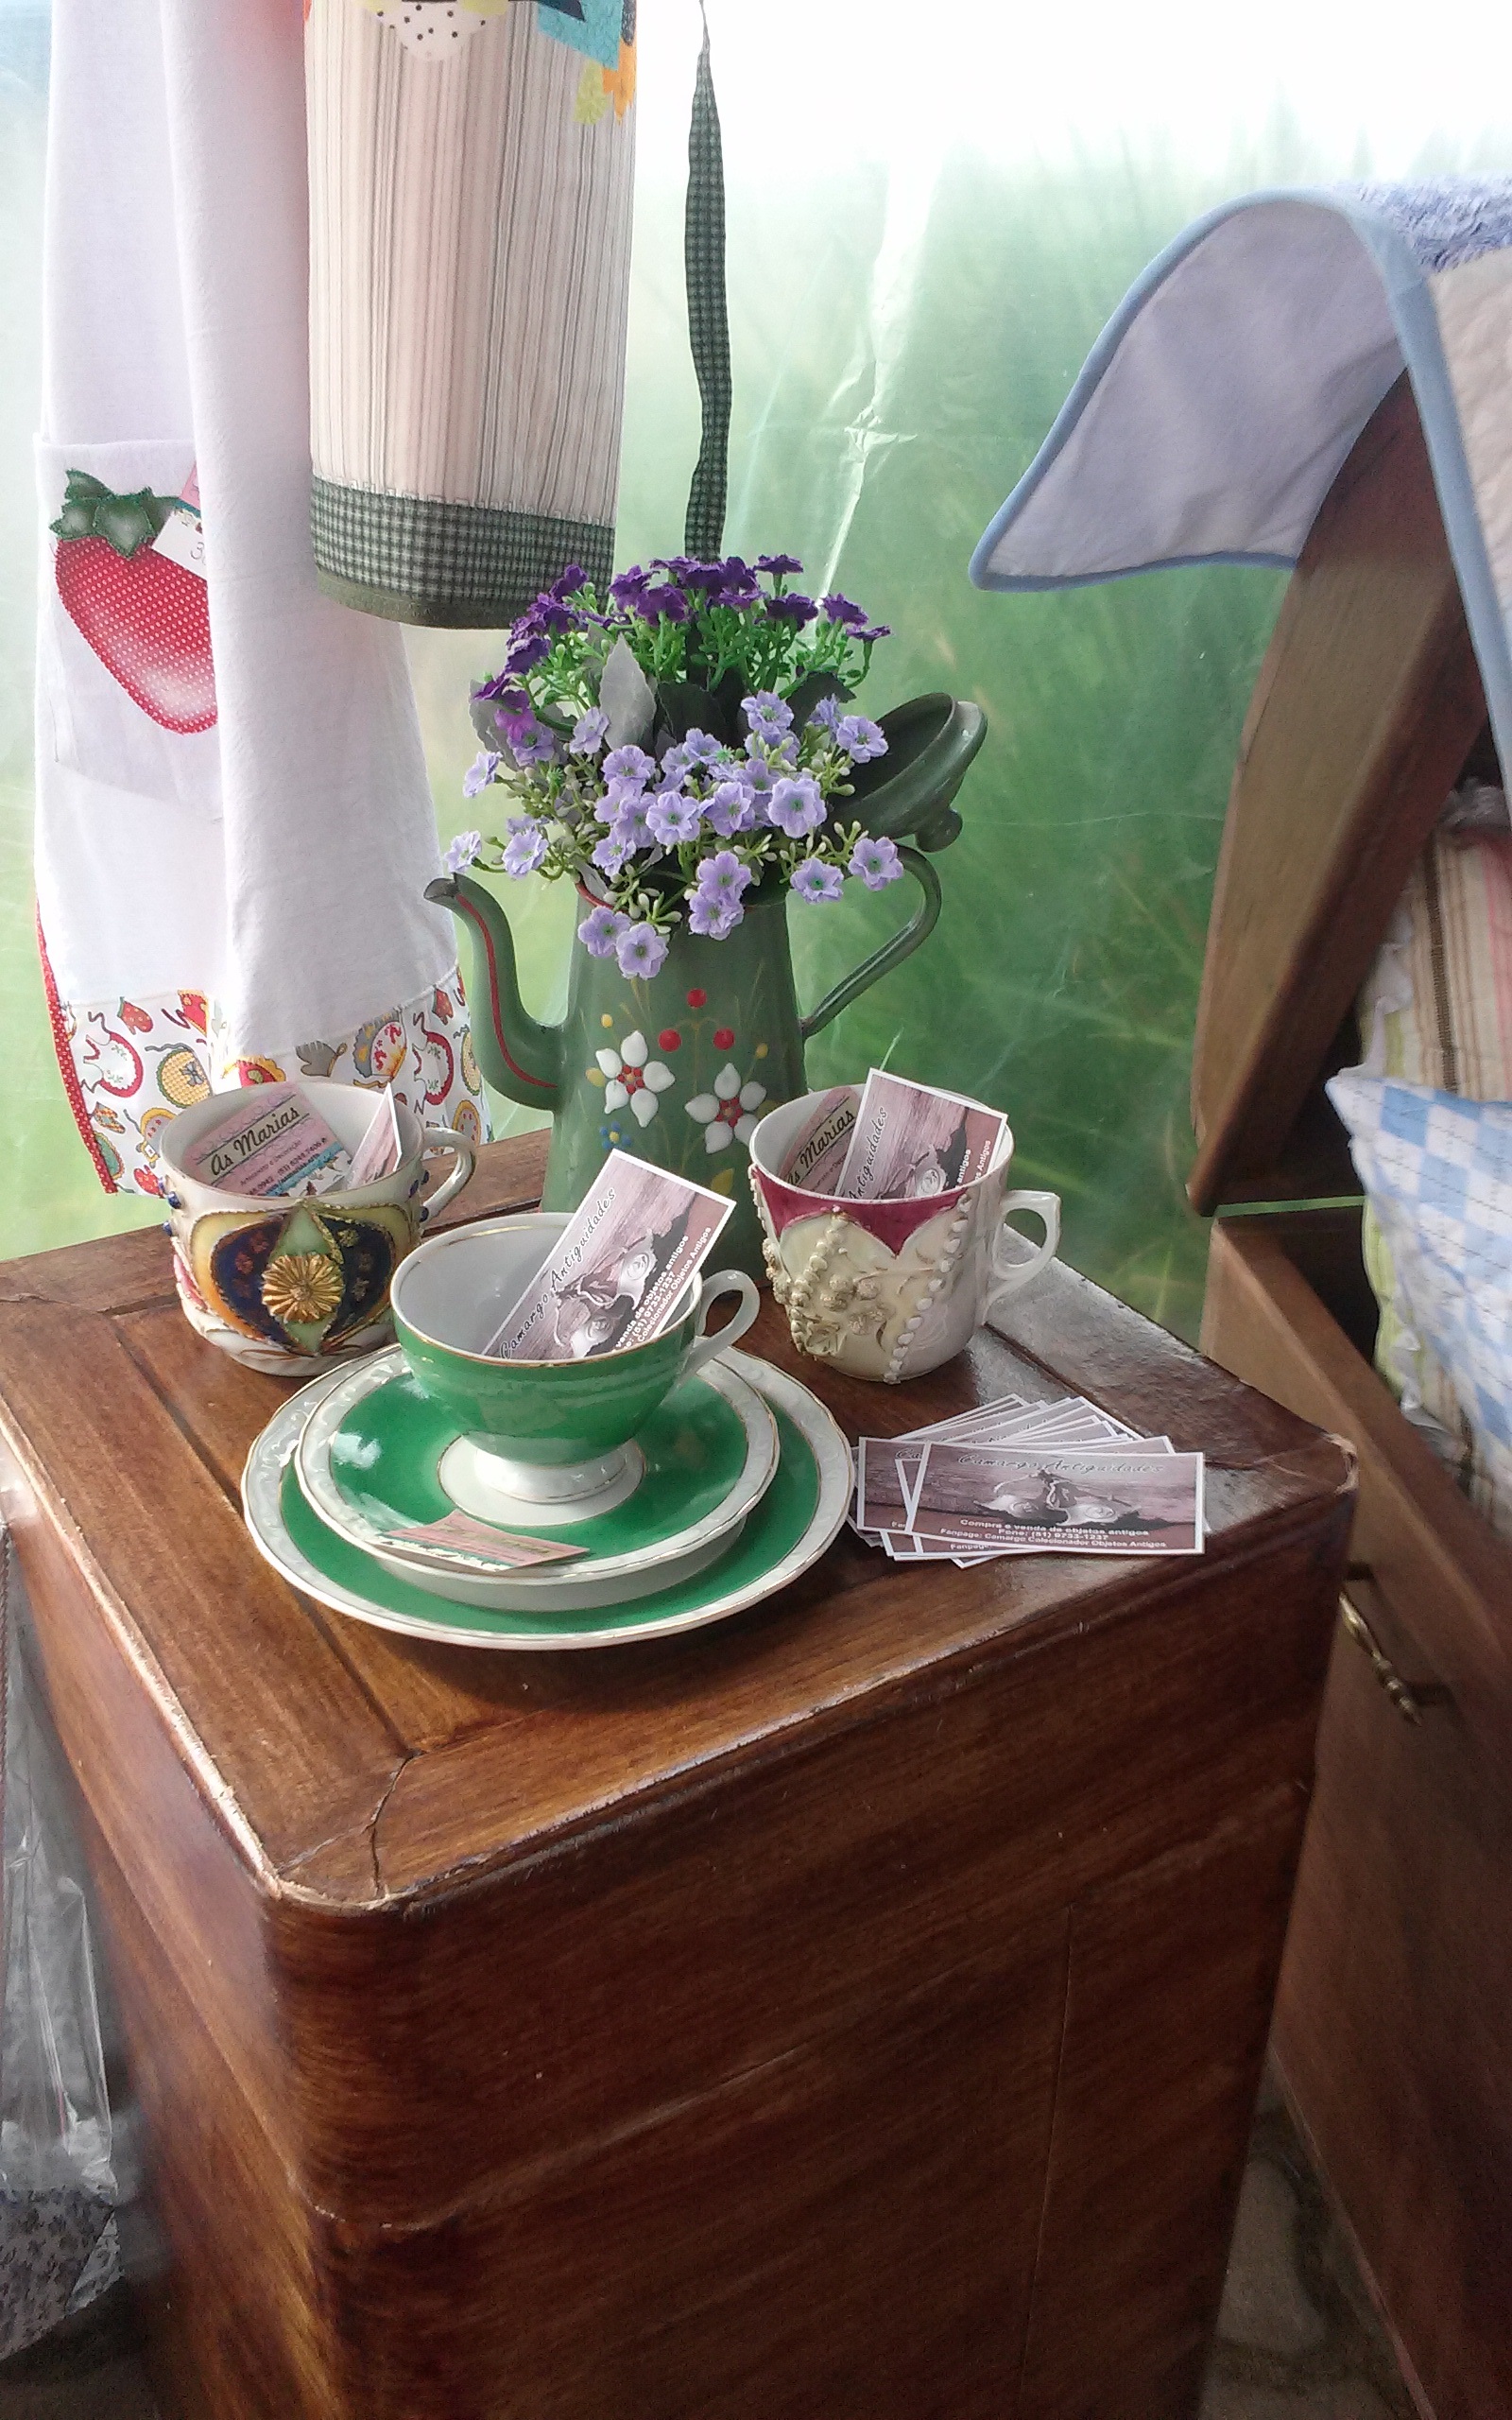
table, antique, flower, old, furniture, room, fair, man made object